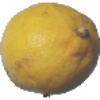
Label: Lemon 1